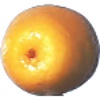
Label: kumquats